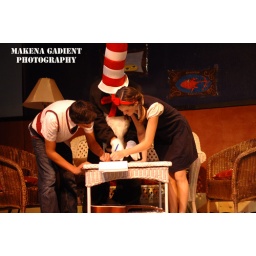
cat in the hat 4